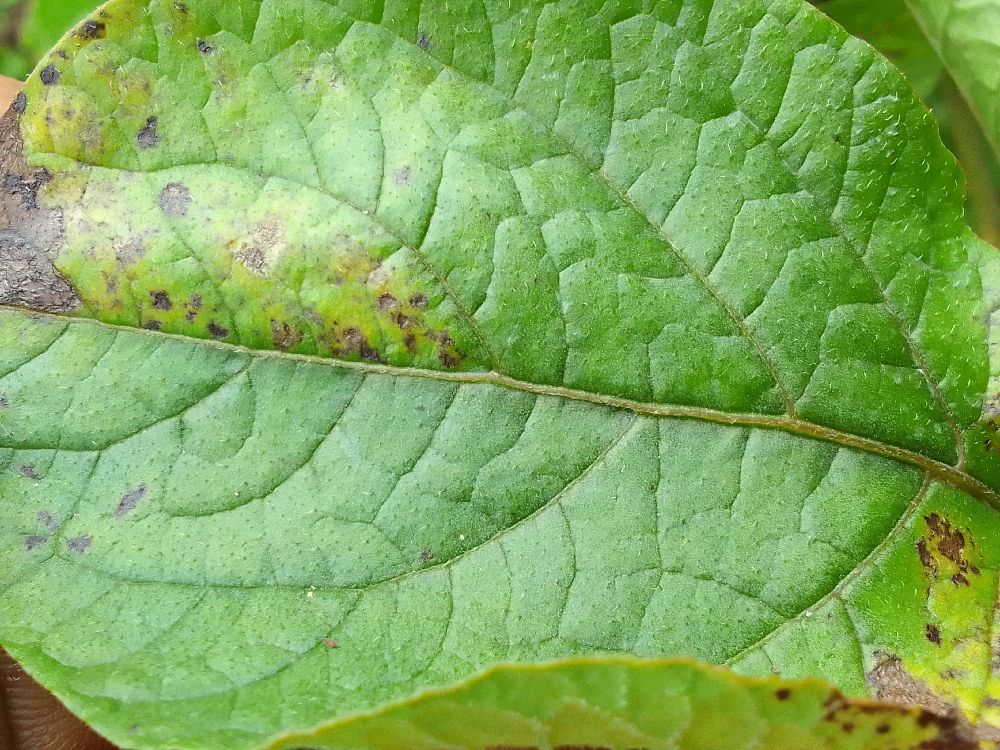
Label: Early blight